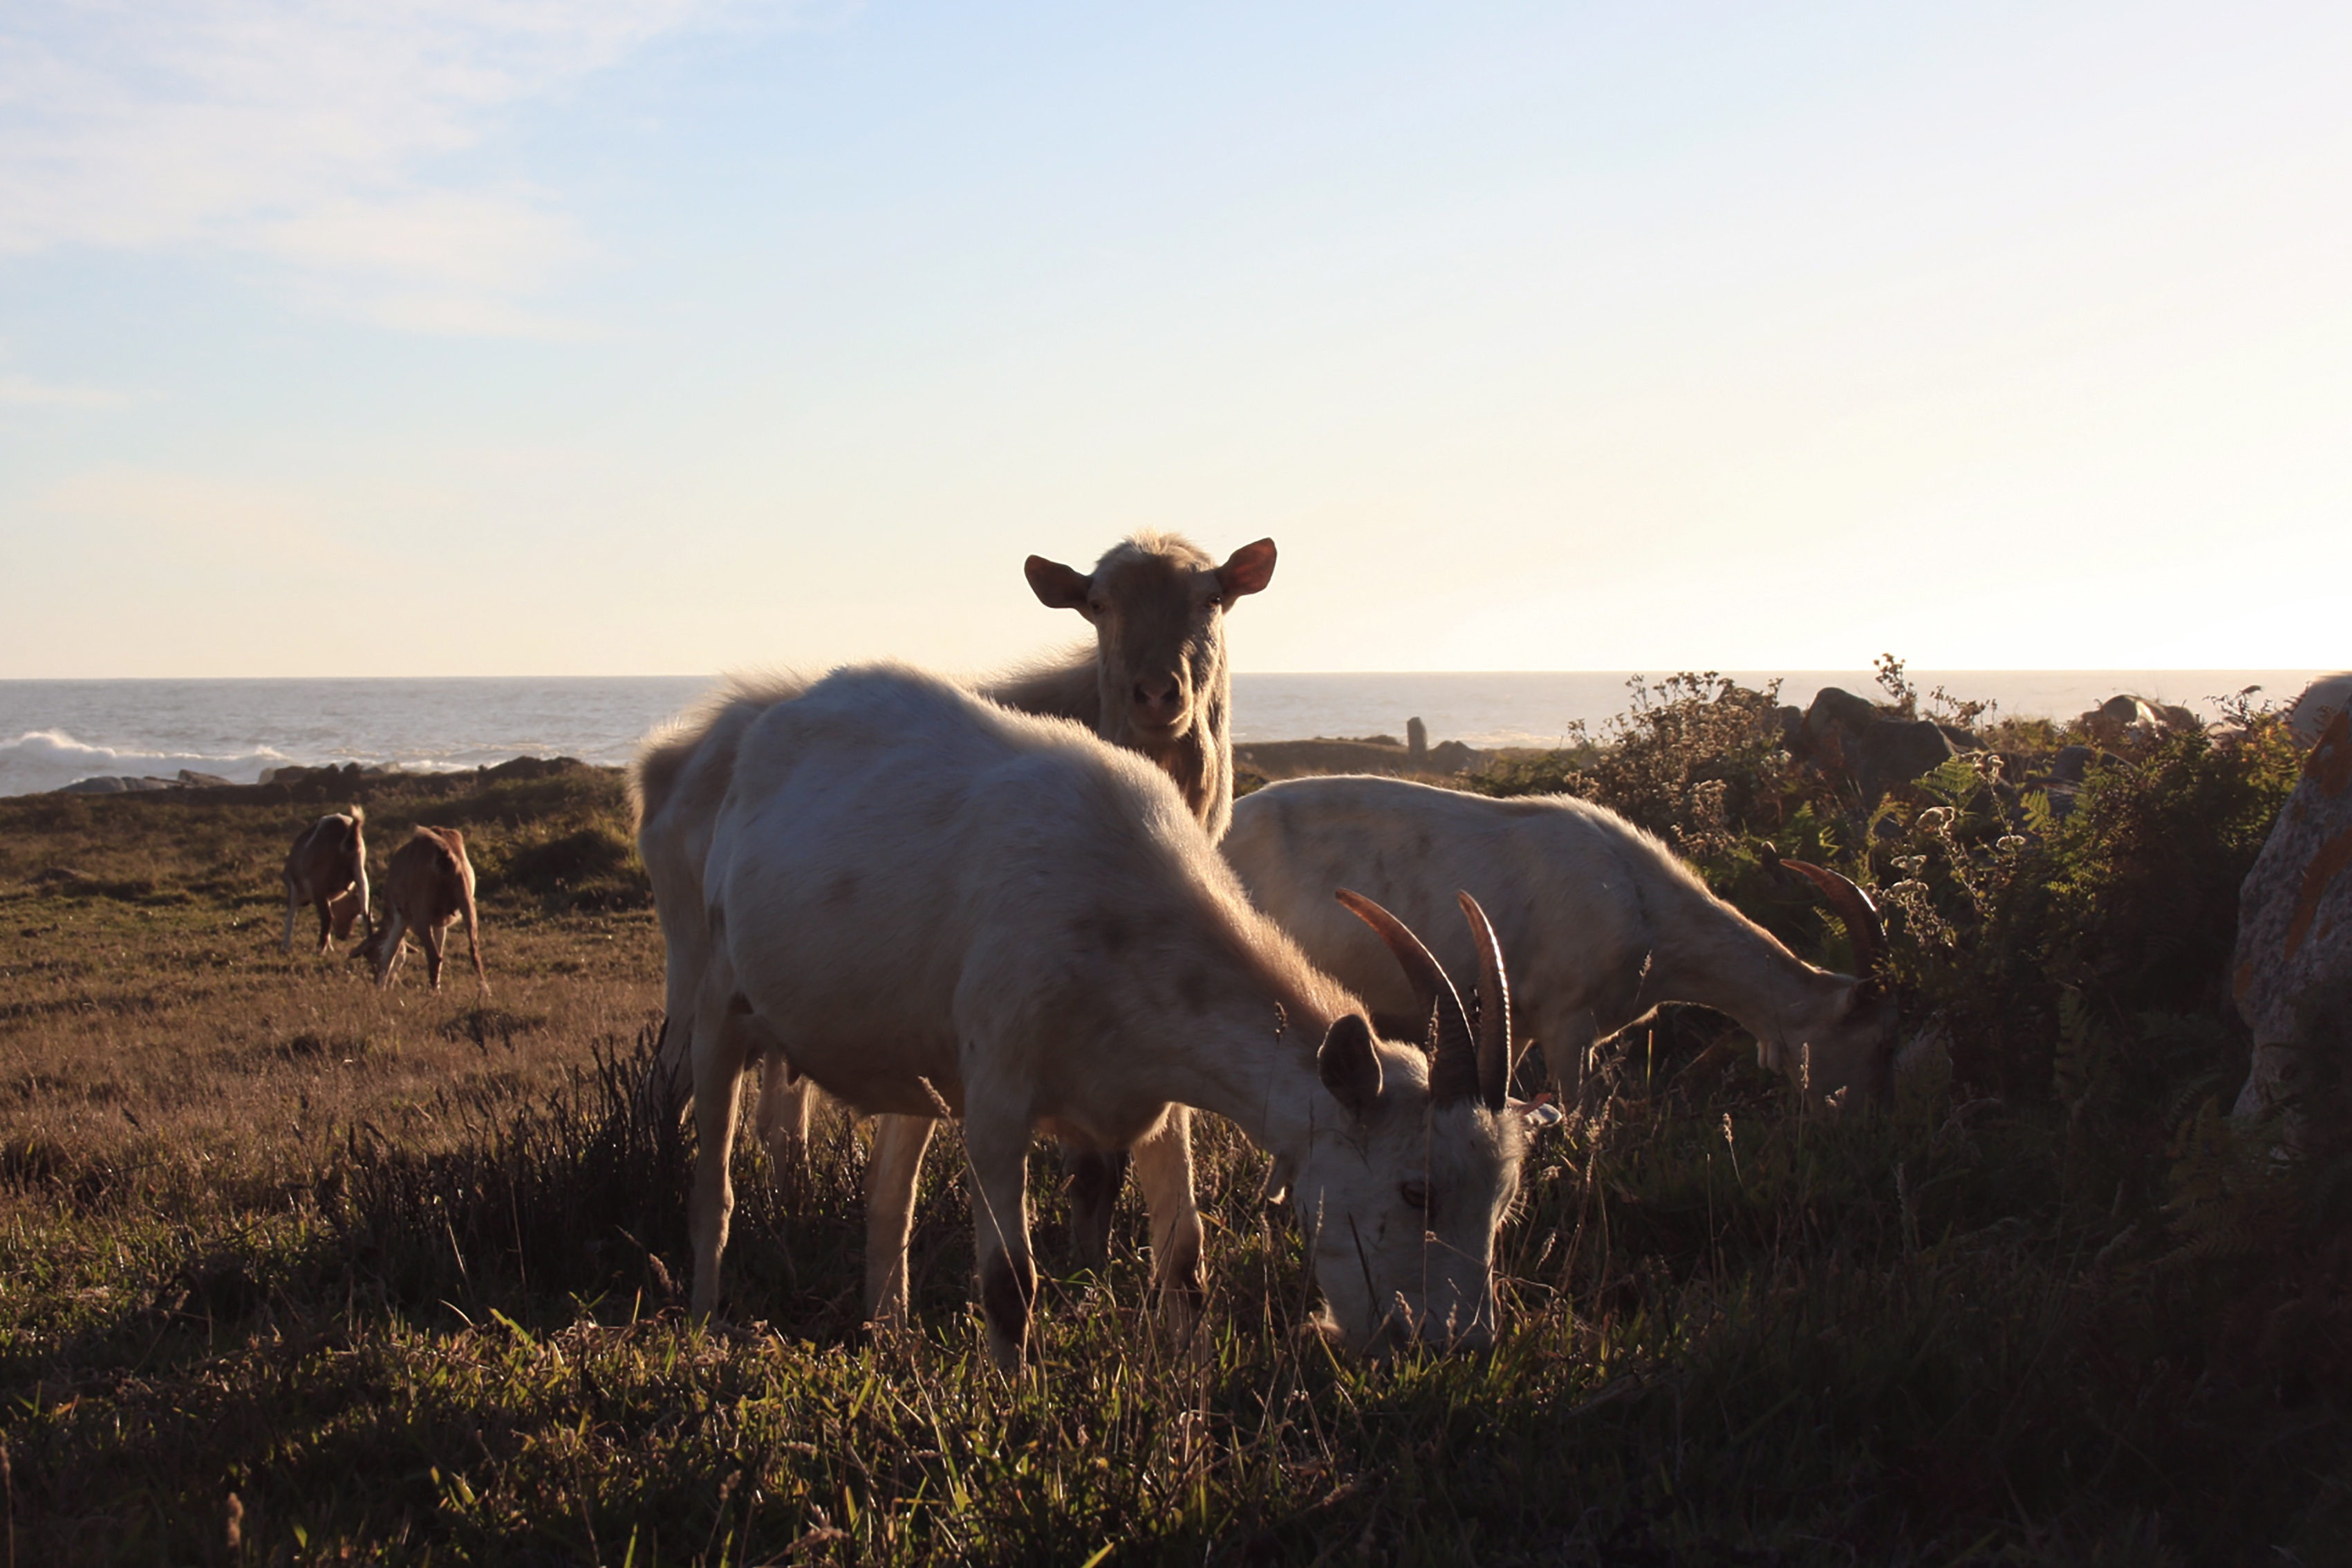
wildlife, herd, grazing, mammal, fauna, savanna, safari, cattle like mammal